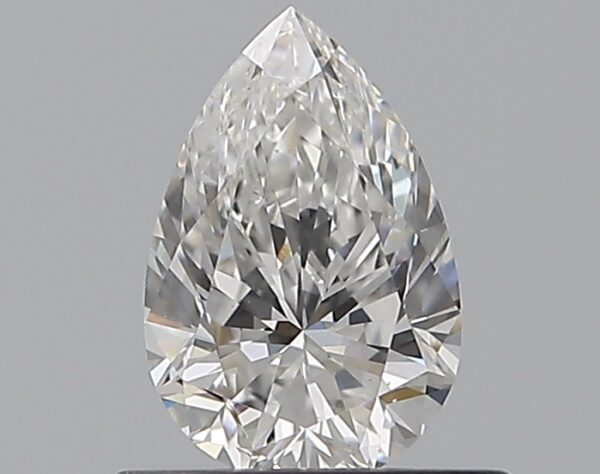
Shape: pear
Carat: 0.59
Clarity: VS2
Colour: E
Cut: VG
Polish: EX
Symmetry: VG
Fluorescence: M
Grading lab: GIA
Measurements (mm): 7.05 x 4.65 x 3.02